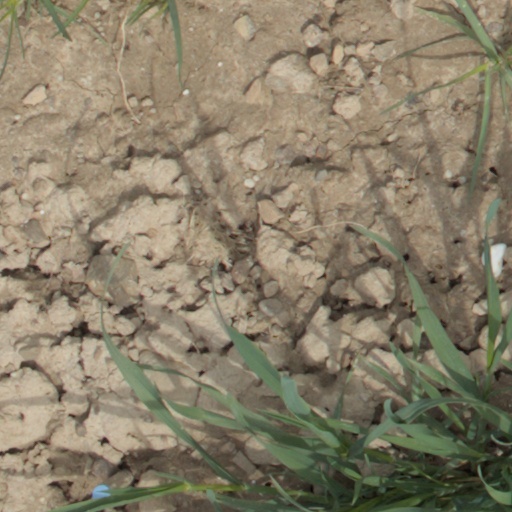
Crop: wheat